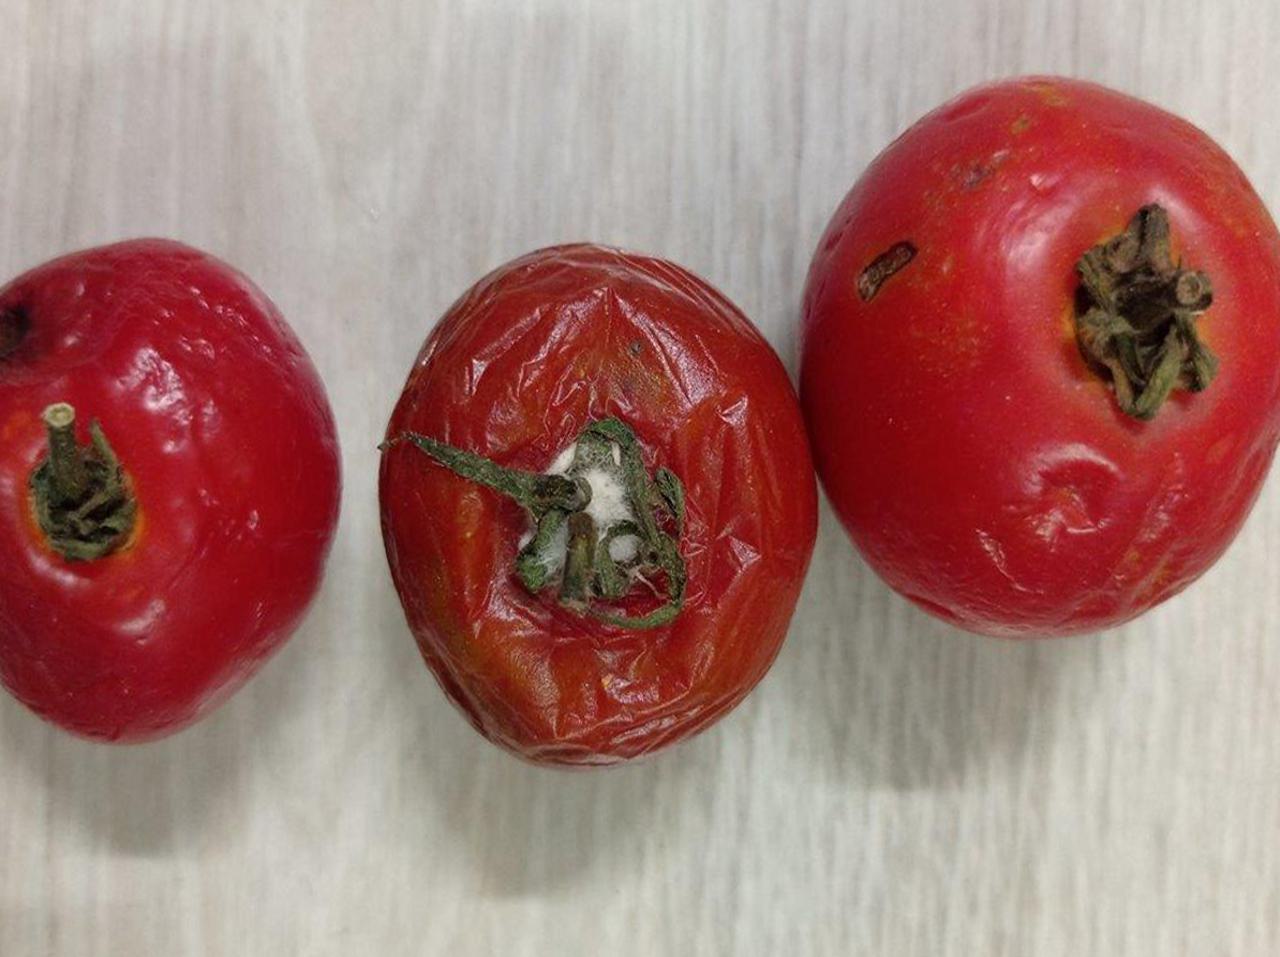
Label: Rotten